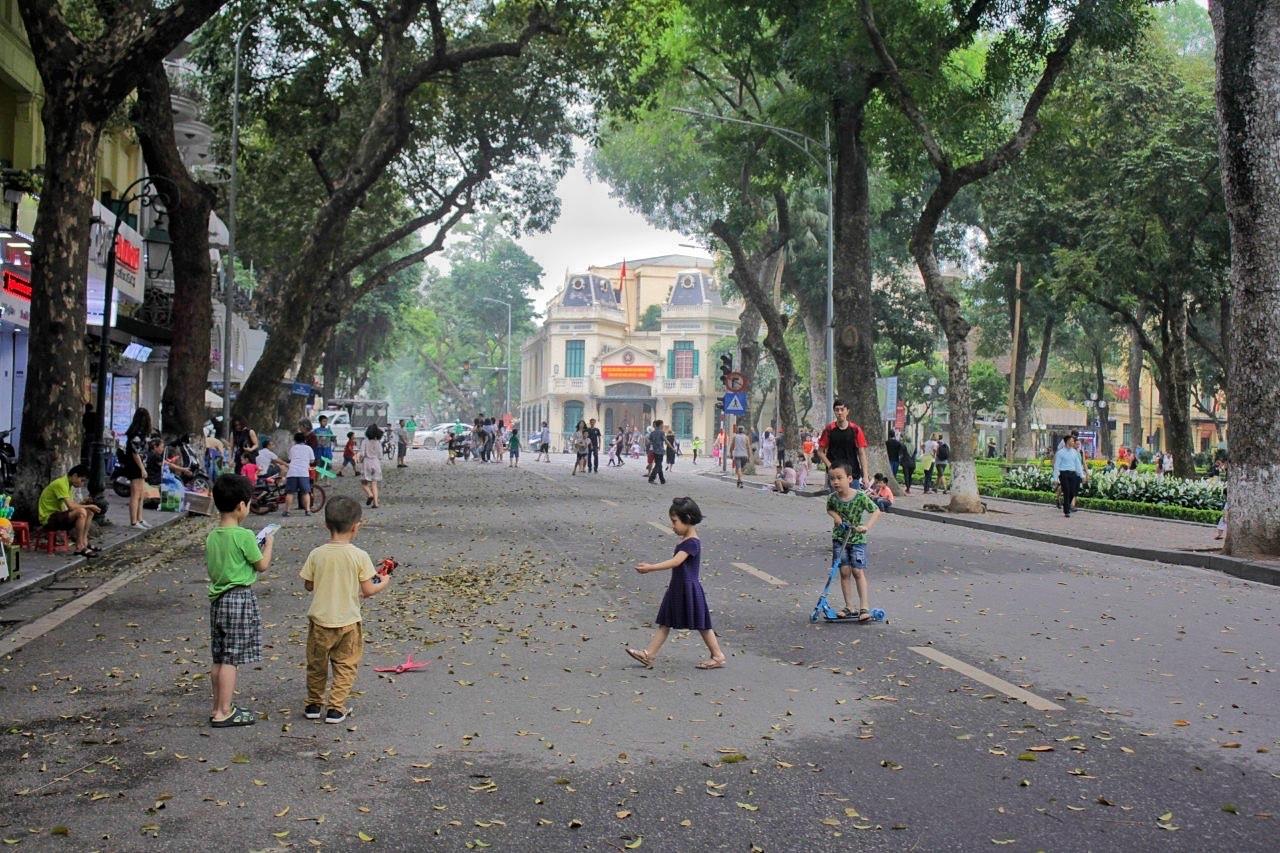
có những đứa trẻ đang nô đùa ở trên đường